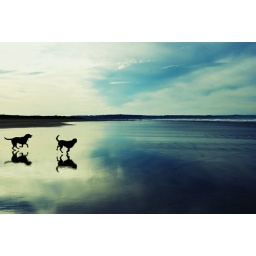
Buddy and daisy running across Saunton Sands beach in devon